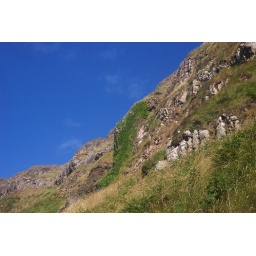
The sky that day was amazing - with real depth of blue playing off against the sandy-coloured rocks